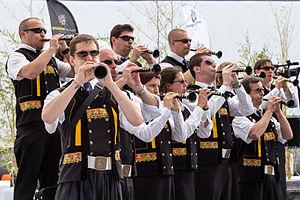
Le bagad Brieg lors du championnat national des bagadoù (première catégorie) au FIL 2012.
Le Bagad Brieg est un bagad, formation orchestrale de musique bretonne, originaire de Briec dans le Finistère. Créé en 1978, il participe au championnat national des bagadoù, évoluant en première catégorie depuis 1986.
Briec [bʁijɛk] est une commune du département du Finistère, dans la région Bretagne, en France.
Quimper /kɛ̃pɛʁ/ est une commune française de la région Bretagne située dans le nord-ouest de la France. La ville est le chef-lieu du département du Finistère, le siège du conseil départemental, ainsi que des deux cantons qui la composent. Elle est également la capitale traditionnelle de la Cornouaille, du Pays Glazik et du Pays de Cornouaille qui compte 331 300 habitants en 2009, le siège de l'intercommunalité de Quimper Bretagne Occidentale qui compte 100 187 habitants en 2014, le siège de l'arrondissement de Quimper et enfin le siège du diocèse de Quimper et Léon. Ses habitants sont appelés les Quimpérois.